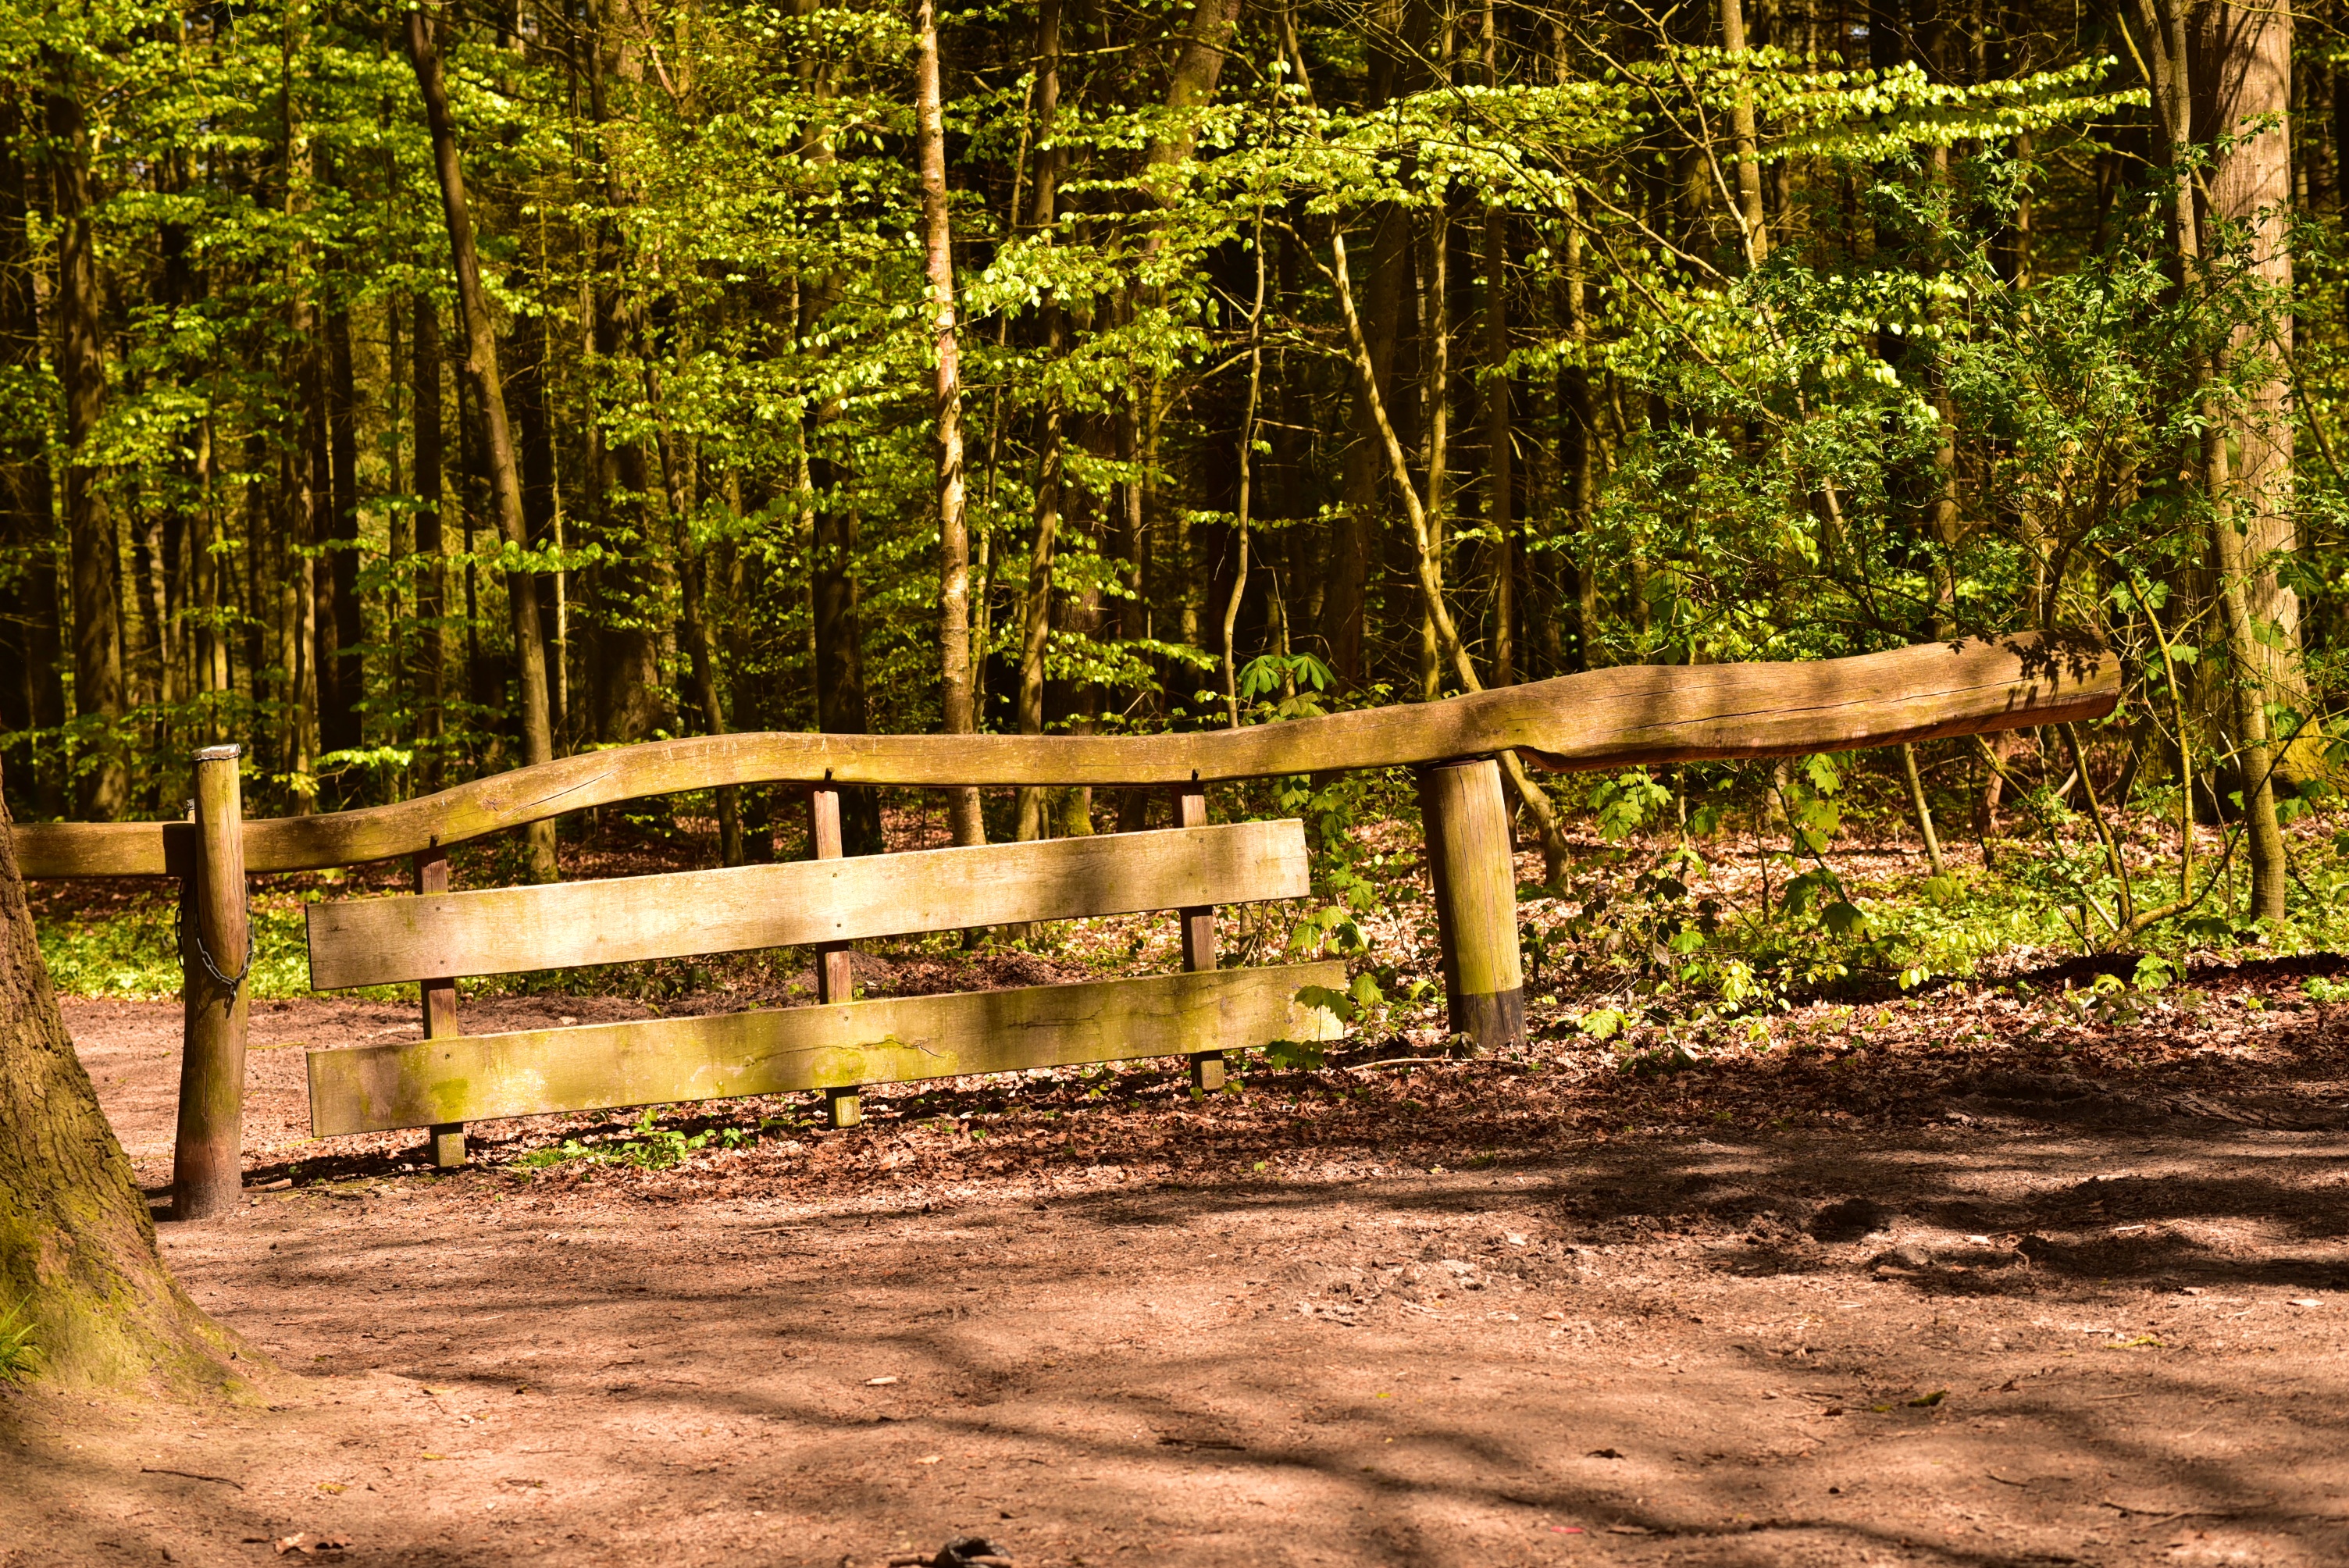
landscape, tree, nature, forest, wilderness, wood, jungle, soil, goal, leaves, rainforest, passage, woodland, habitat, input, rural area, natural environment